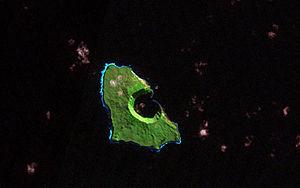
Image satellite d'île Saint-Paul dans le sud de l'océan Indien, prise par Landsat 7
Les oubliés de l'île Saint-Paul sont un groupe de six hommes et une femme enceinte qui furent abandonnés en 1930 sur l'île Saint-Paul, dans le sud de l'Océan Indien, alors qu'ils étaient chargés par la société « La Langouste française » de garder l'île et ses installations.